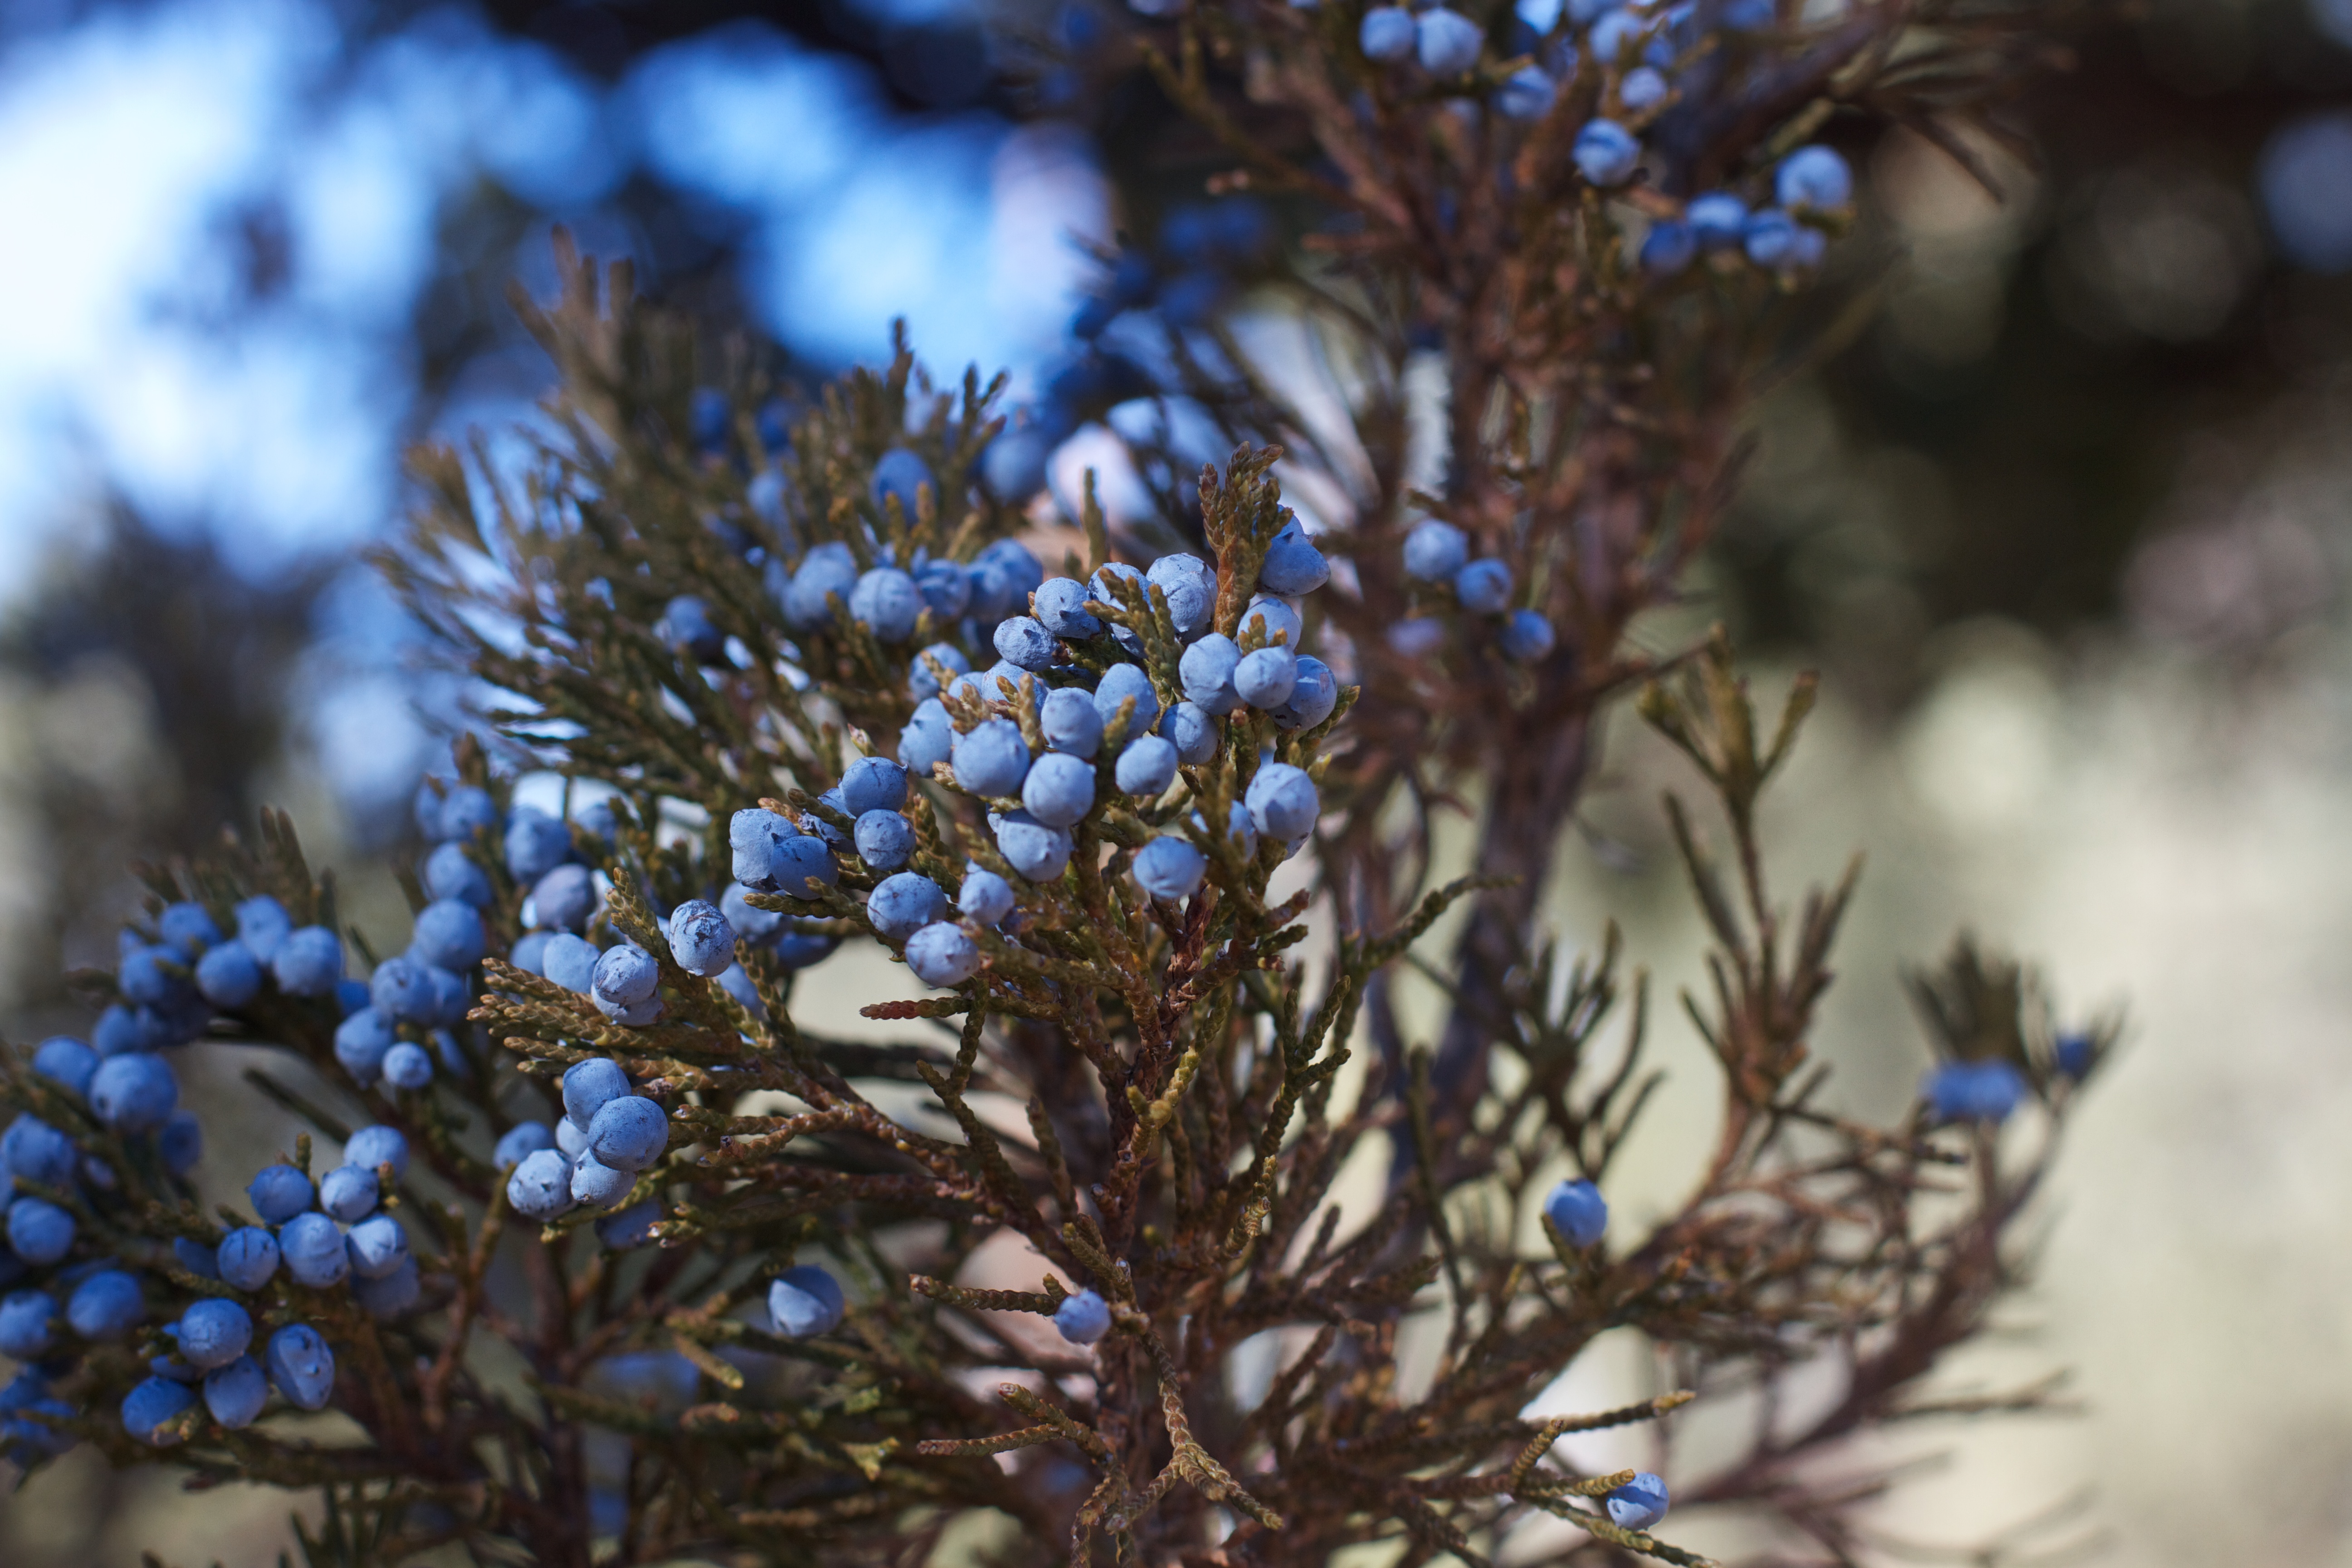
tree, nature, branch, blossom, snow, winter, bokeh, plant, berry, leaf, flower, frost, spring, produce, evergreen, autumn, botany, blue, flora, season, spruce, shrub, macro photography, flowering plant, woody plant, land plant